Angie Craig

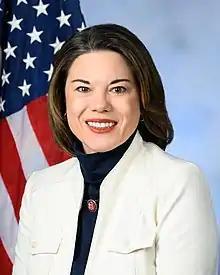
Craig in 2020

Legal Marijuana Now Party nominee Adam Weeks said that Republican operatives offered him $15,000 to run for Congress in the 2nd district in order to "pull votes away" from Craig. He said: "They want me to run as a third-party, liberal candidate, which I'm down. I can play the liberal, you know that." Leaders of prominent pro-marijuana legalization groups Minnesotans for Responsible Marijuana Regulation, Sensible Change Minnesota, and Minnesota NORML called the strategy "unconscionable".